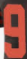
Number: 9